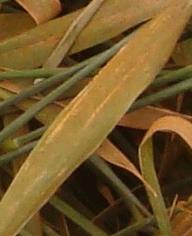
Label: Wheat___Brown_Rust